LGBTQ rights in Queensland

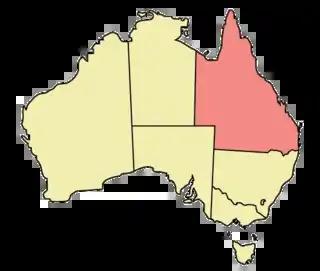
Queensland (Australia)

Lesbian, gay, bisexual, transgender, and queer (LGBTQ) rights in Queensland have advanced significantly from the late 20th century onwards, in line with progress on LGBTQ rights in Australia nationally. 2019 polling on gay rights consistently showed that even in regional areas, Queensland is no more conservative about the subject than any other states. In March 2025, it was announced that there would be delays and holdups to implement the 2024 Qld based anti discrimination comprehensive reforms - so that “businesses and individuals would be given more time to get ready”. The reforms were due to go into effect 1 July 2025.